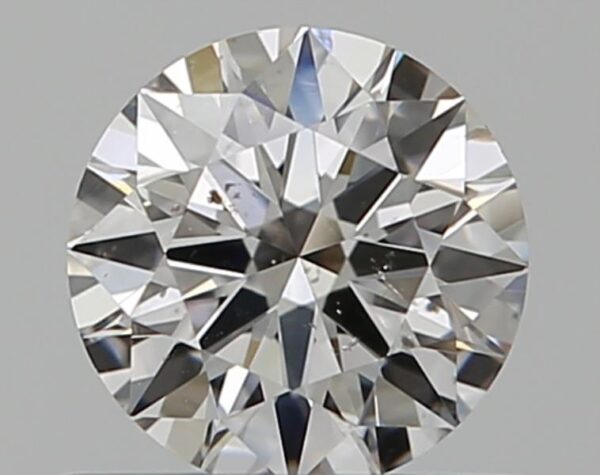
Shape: round
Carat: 0.5
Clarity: SI1
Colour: I
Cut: EX
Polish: EX
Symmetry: EX
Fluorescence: N
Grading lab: GIA
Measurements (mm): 5.12 x 5.13 x 3.12